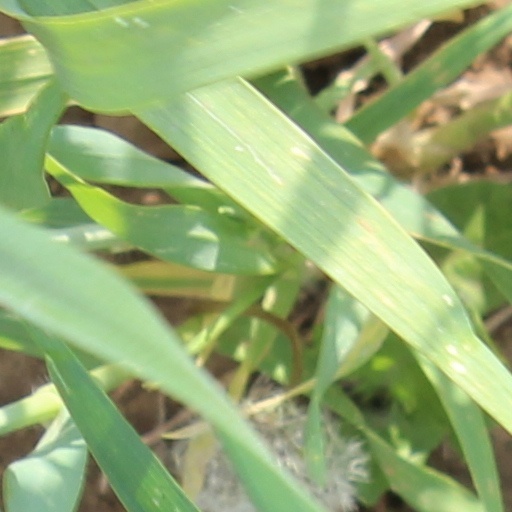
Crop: wheat